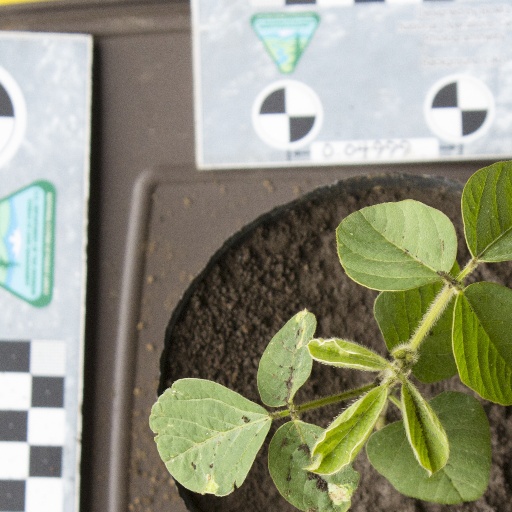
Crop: soybean